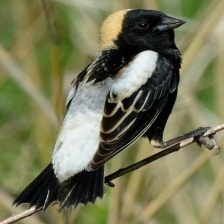
Species: BOBOLINK
Scientific name: DOLICHONYX ORYZIVORUS